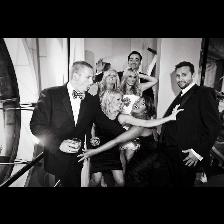
Label: Human